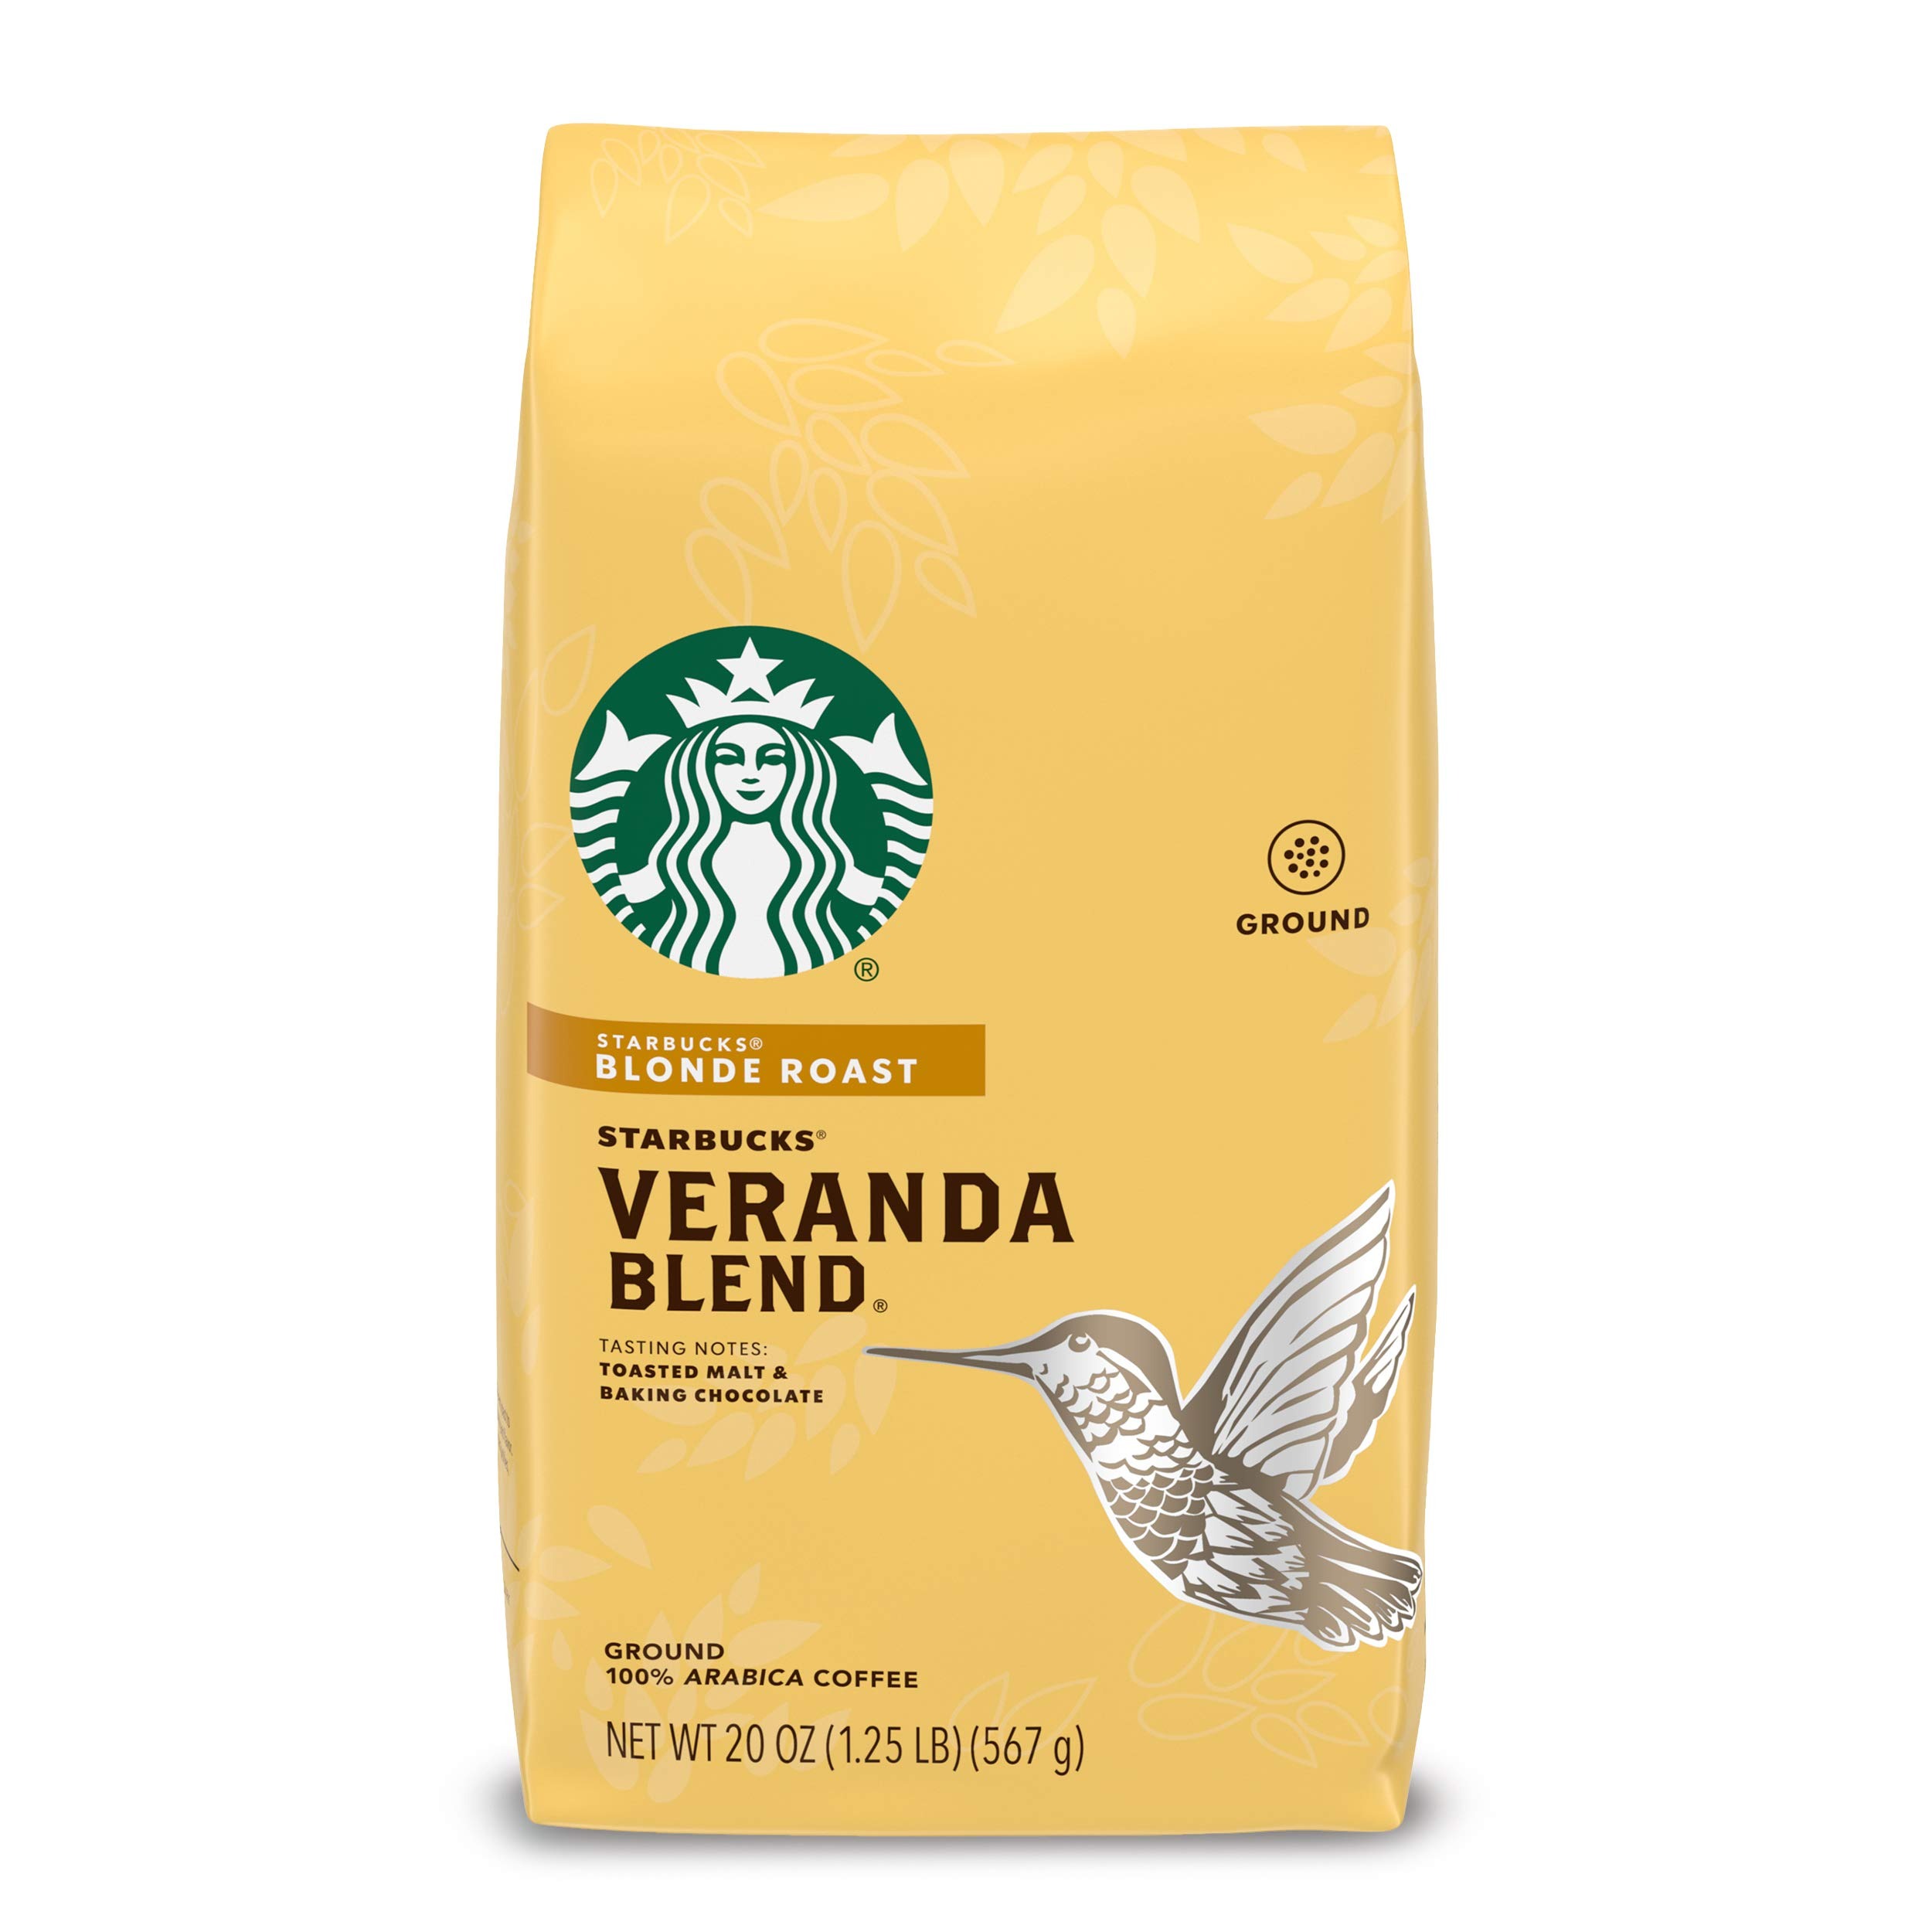
Item Name: Starbucks Blonde Roast Ground Coffee — Veranda Blend — 100% Arabica — 1 bag (20 oz.)
Bullet Point 1: A lighter, gentler take on the Starbucks roast, Veranda Blend is flavorful without being overly bold
Bullet Point 2: Blonde is our lightest roast with more mellow and approachable flavors
Bullet Point 3: Enjoy the Starbucks coffee you love without leaving the house
Bullet Point 4: For finest taste, use cold, filtered water and store ground coffee in a cool, dark place
Bullet Point 5: Each pack includes a 20-ounce bag of ground Starbucks coffee
Value: 20.0
Unit: Ounce

Price: 12.3